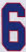
Number: 6